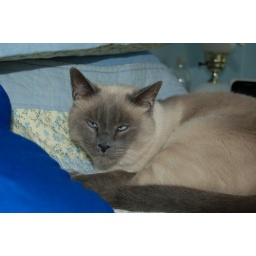
My oldest cat (10) laying on our bed in his favorite spot!